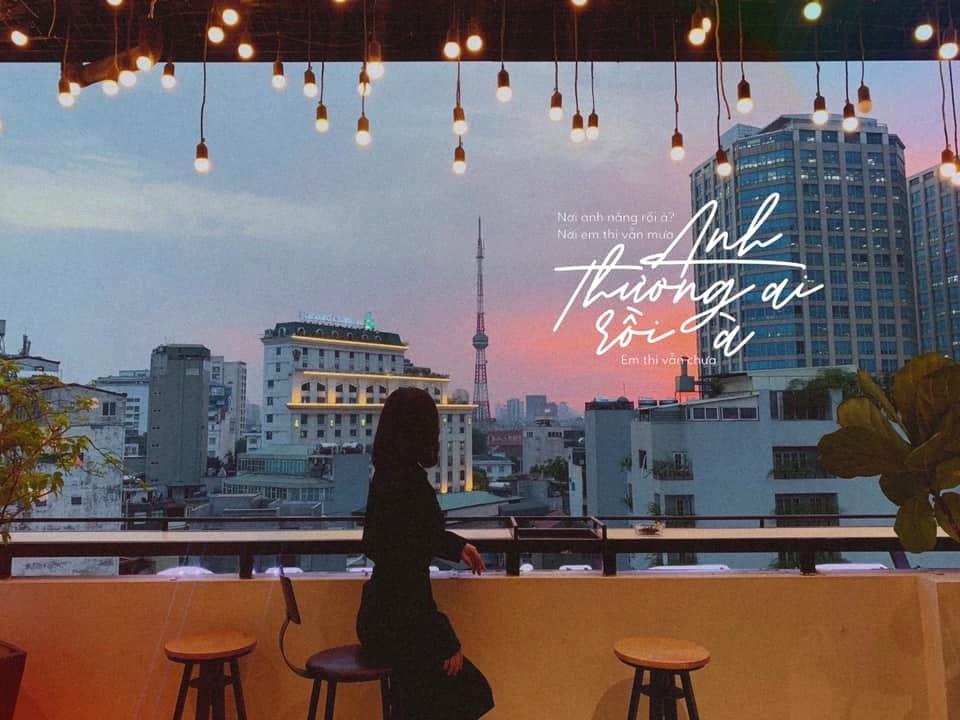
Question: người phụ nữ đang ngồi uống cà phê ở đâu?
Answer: trên ban công